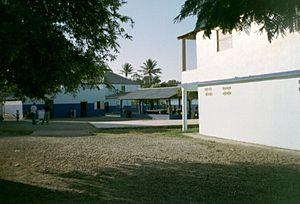
Esperanza est une municipalité de la province de Valverde dans le nord de la République dominicaine.